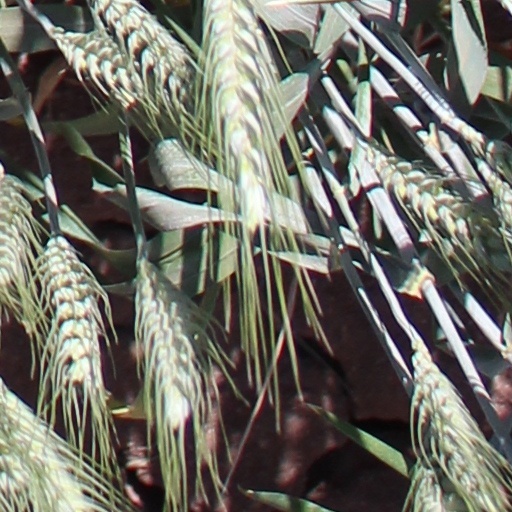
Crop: wheat